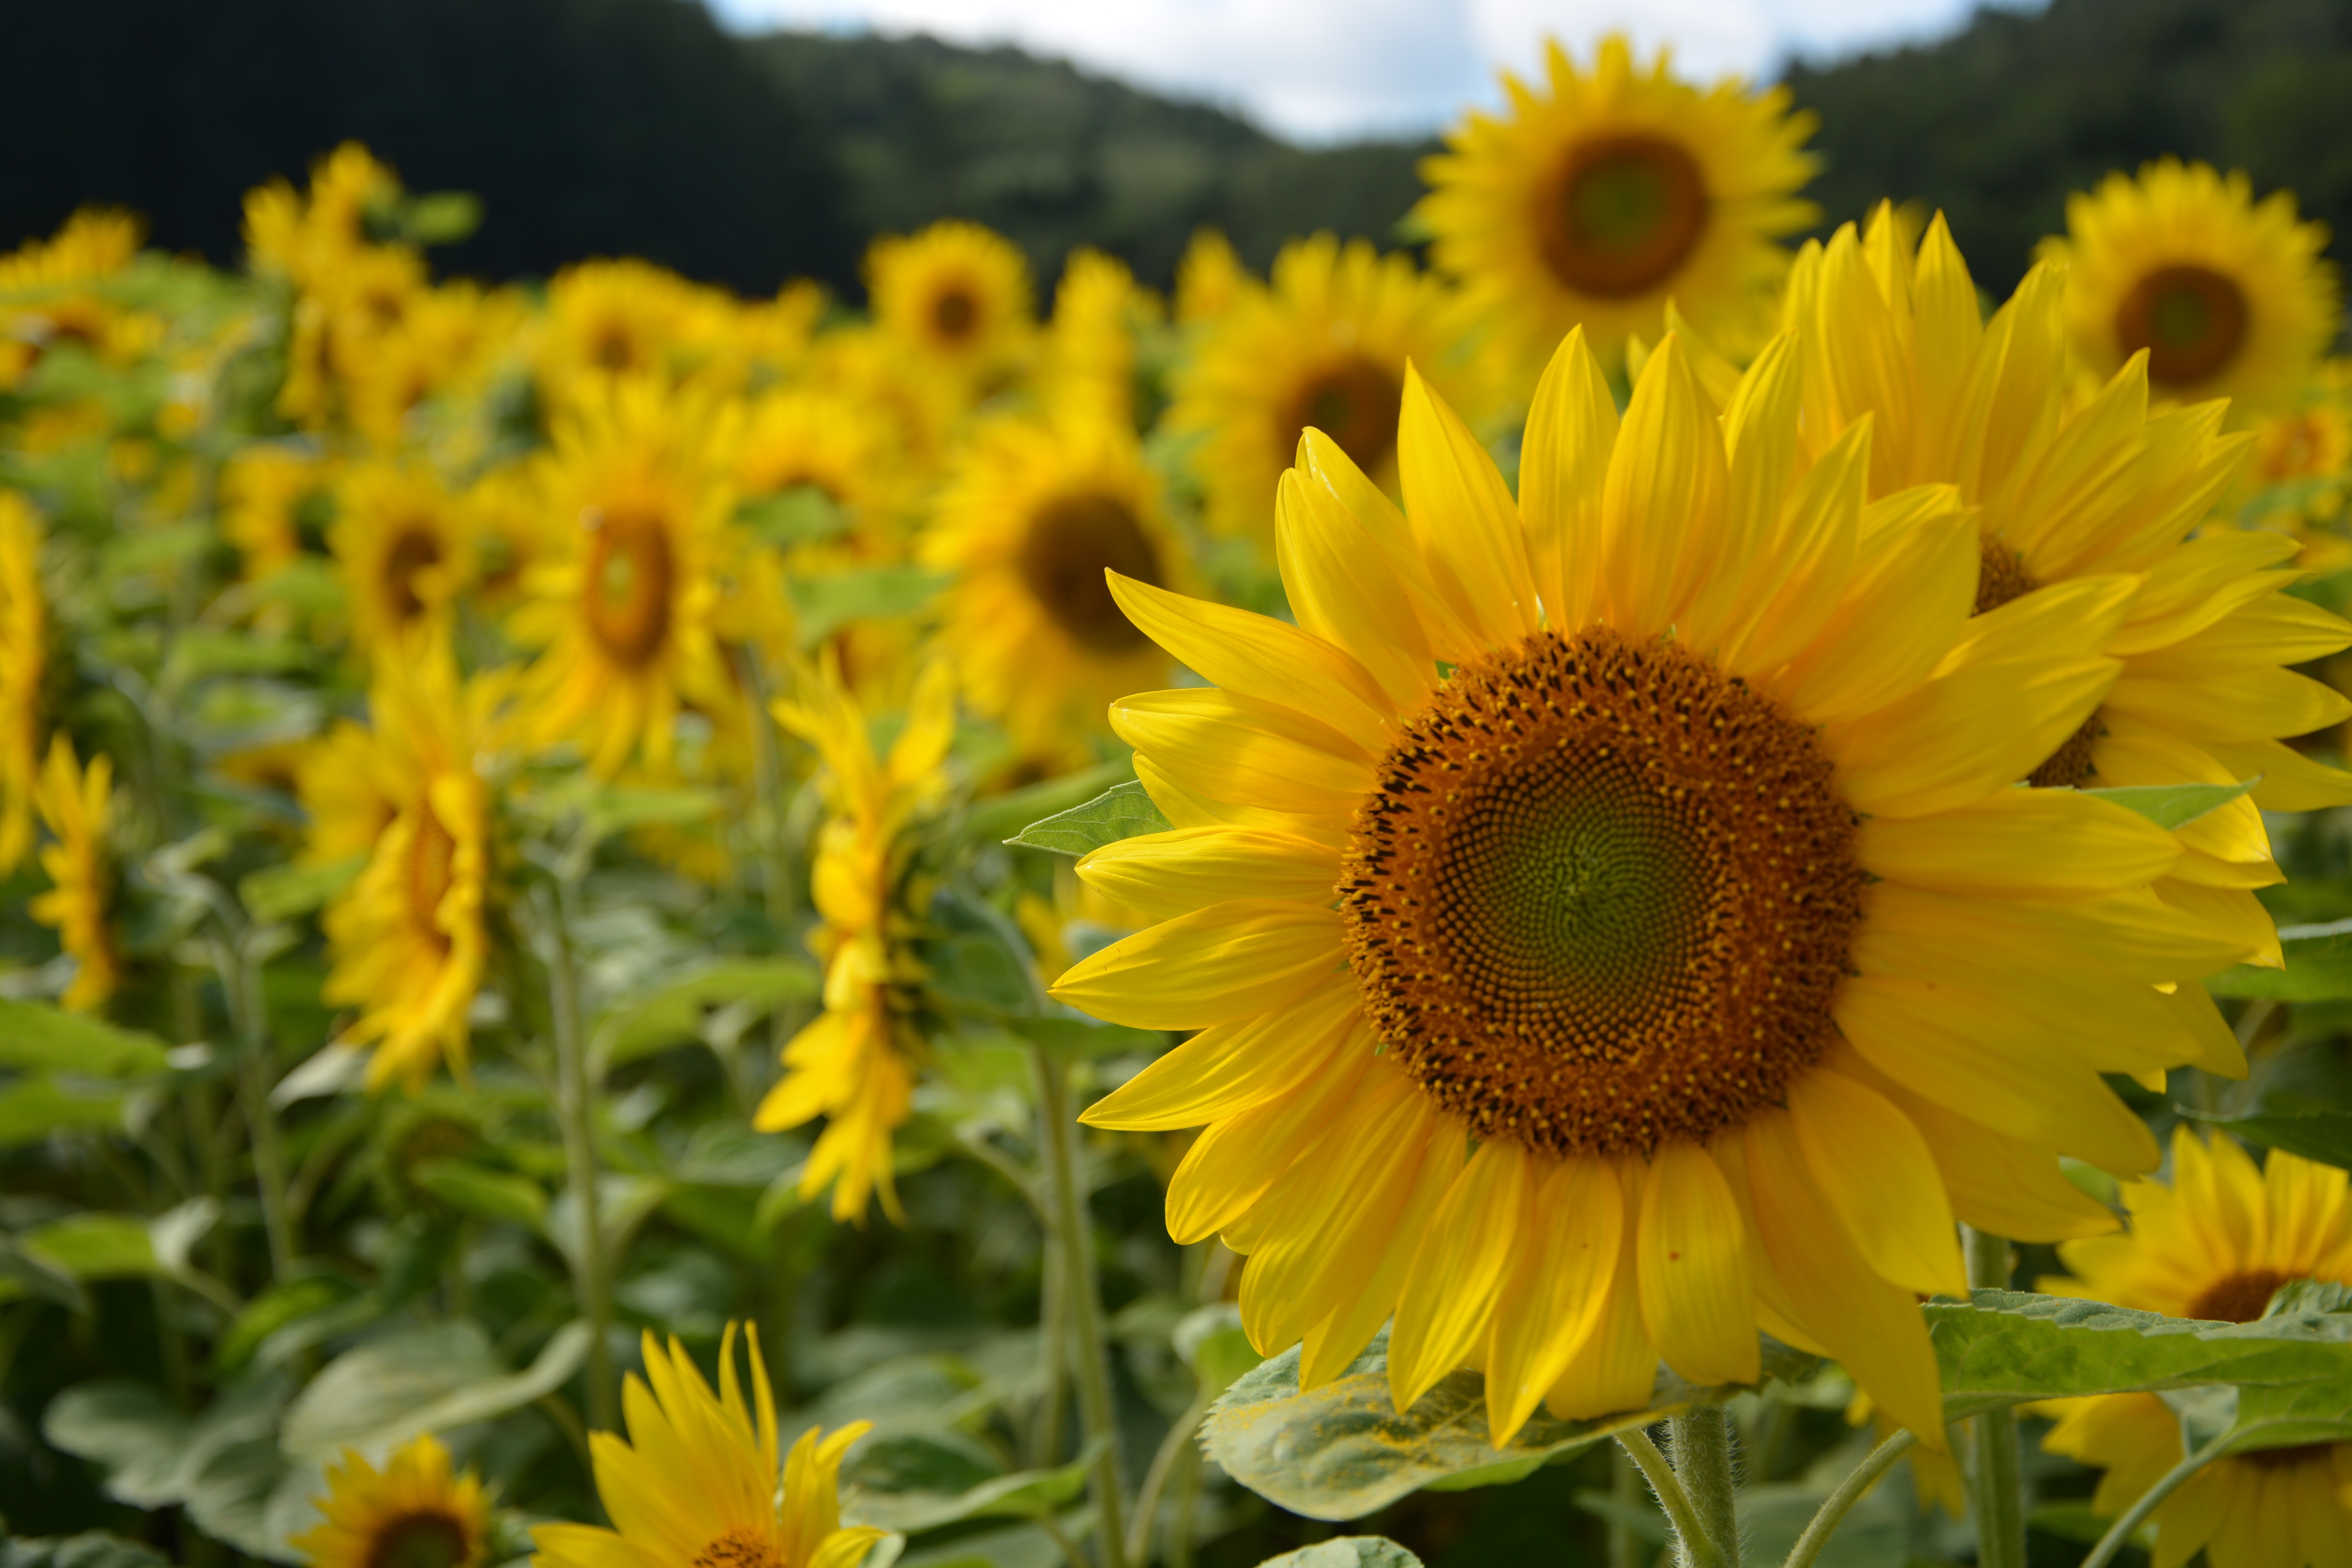
plant, field, flower, petal, summer, botany, yellow, flora, sunflower, wildflower, macro photography, hokkaido, flowering plant, daisy family, sunflower seed, annual plant, land plant